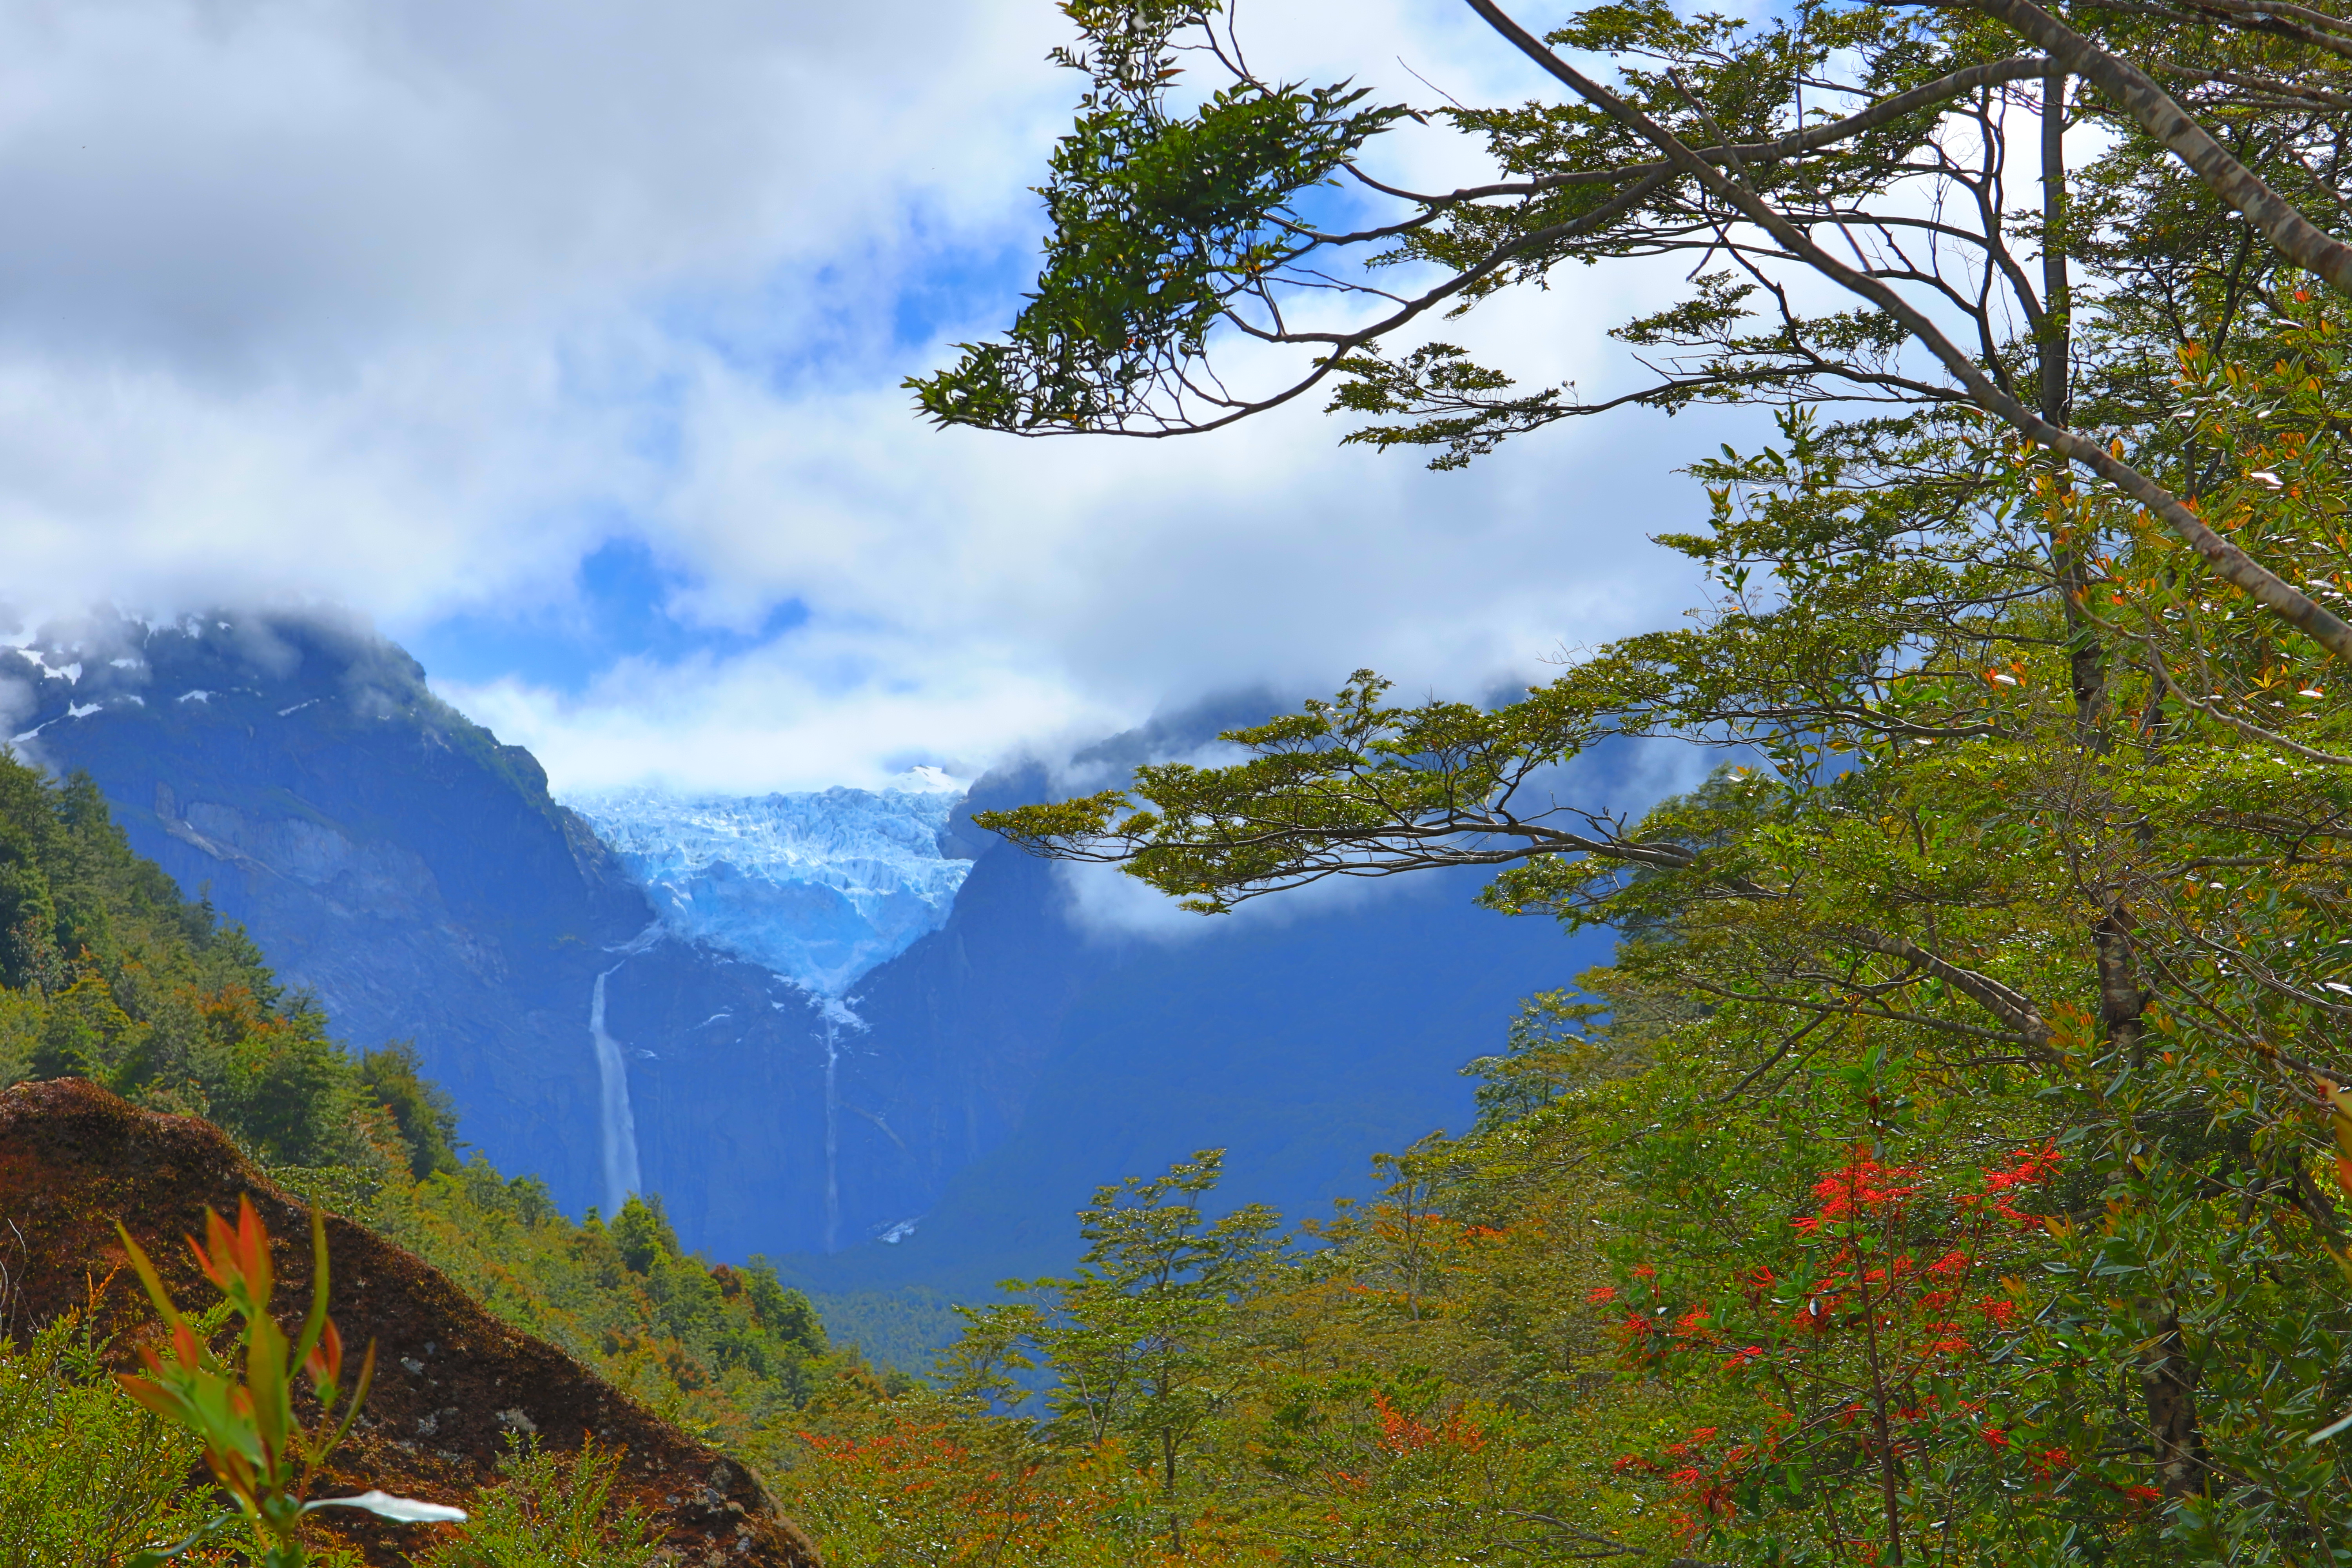
glacier, waterfall, Queluat National Park, patagonia, chile, carretera austral, nature, tourism, trekking, attractions, vacation, natural beauty, cloud, sky, plant, mountain, natural landscape, natural environment, tree, larch, body of water, sunlight, People in nature, terrestrial plant, bank, wood, forest, landscape, meadow, trunk, cumulus, spruce fir forest, grassland, grass, massif, temperate broadleaf and mixed forest, valley, jungle, mountain range, woodland, wilderness, hill, conifer, reservoir, nature reserve, road, wildflower, spring, old growth forest, tropical and subtropical coniferous forests, ridge, summit, valdivian temperate rain forest, trail, tropics, adventure, Northern hardwood forest, deciduous, temperate coniferous forest, rock, rainforest, wildlife, autumn, pine, fir, pine family, mountain pass, riparian forest, tarn, sound, reflection